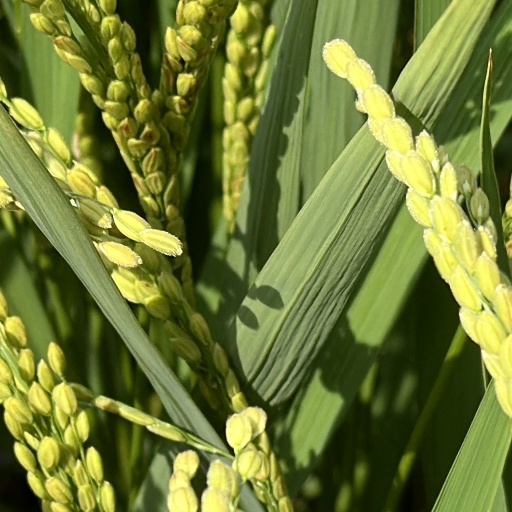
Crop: rice